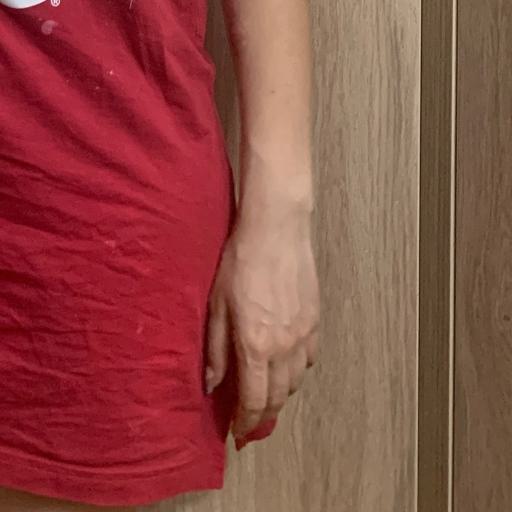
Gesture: no_gesture